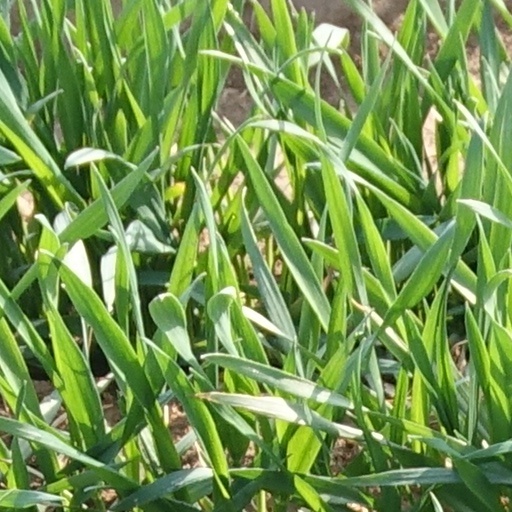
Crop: wheat